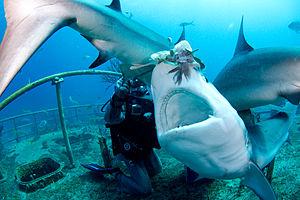
Une attaque de requin est un accident au cours duquel un contact physique agressif a été formellement établi entre un requin et un être humain. Ce fait entraîne la détérioration de l'équipement, des blessures voire la mort de la victime. Les attaques de requins envers l'homme sont rares. Les raisons conduisant à une attaque ne sont pas connues, notamment en raison du manque de statistiques fiables.